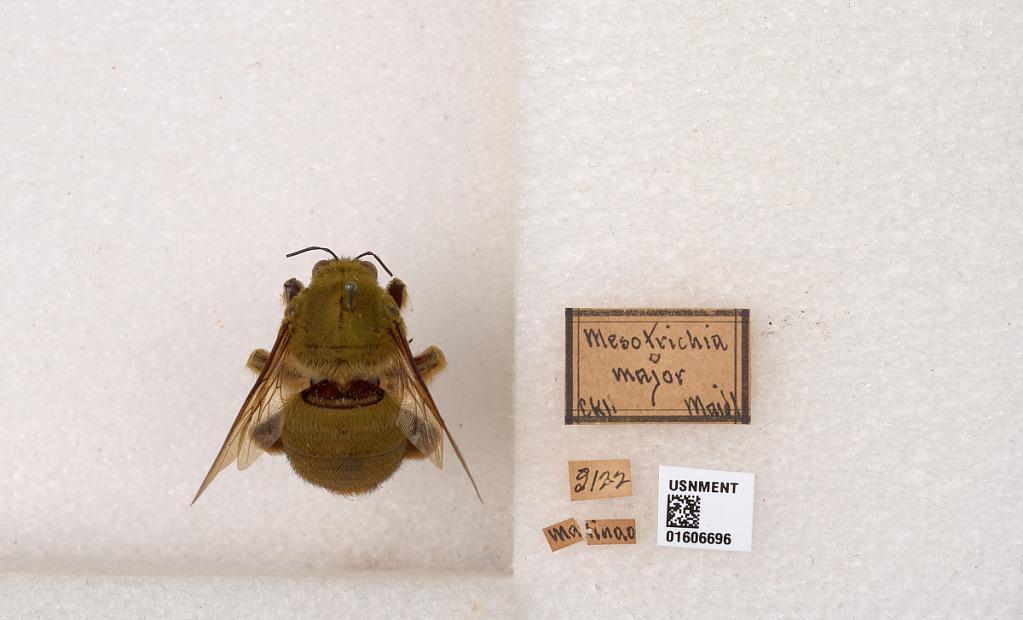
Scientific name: Xylocopa (Koptortosoma) bombiformis Smith
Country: Philippines
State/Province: Bicol
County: Albay
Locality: Malinao
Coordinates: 13.3782, 123.652
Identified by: Maidl